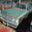
Label: automobile